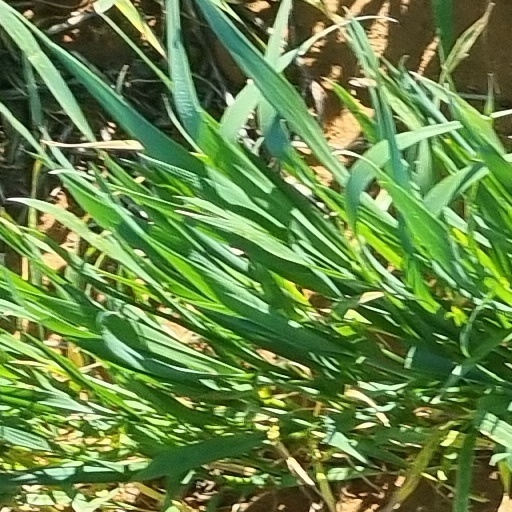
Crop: wheat